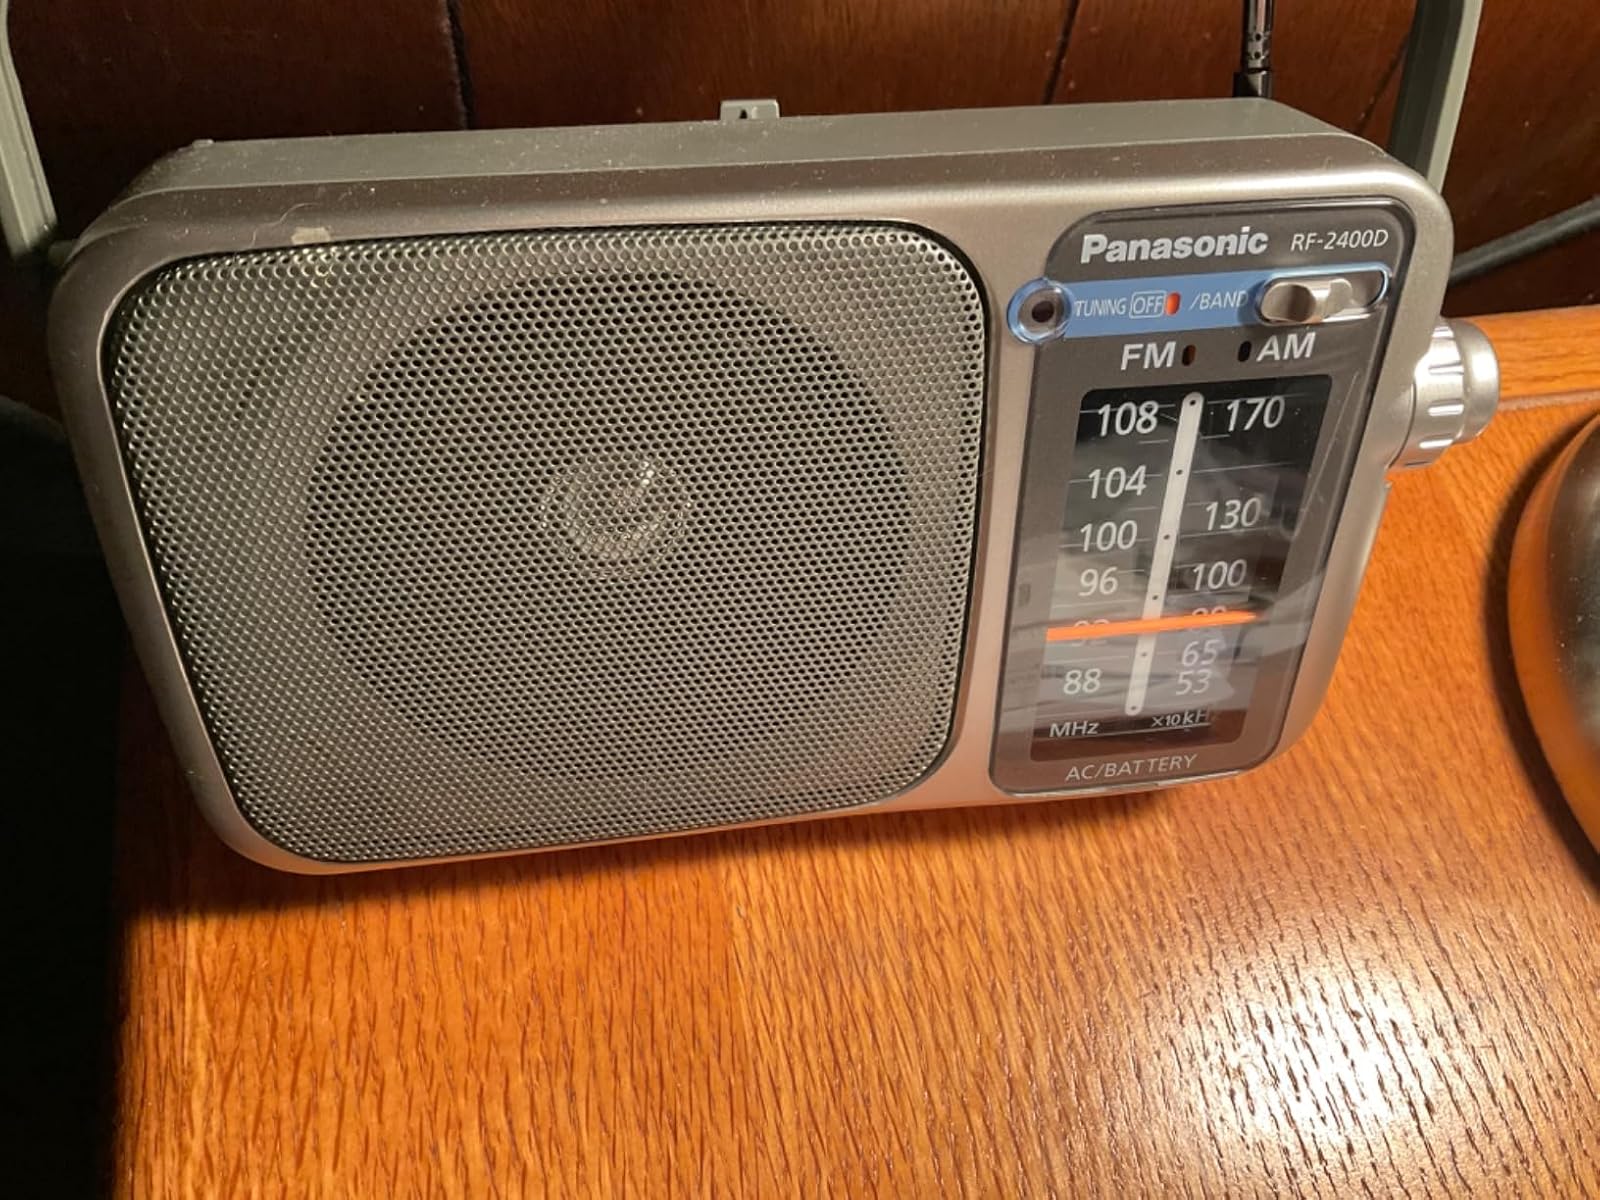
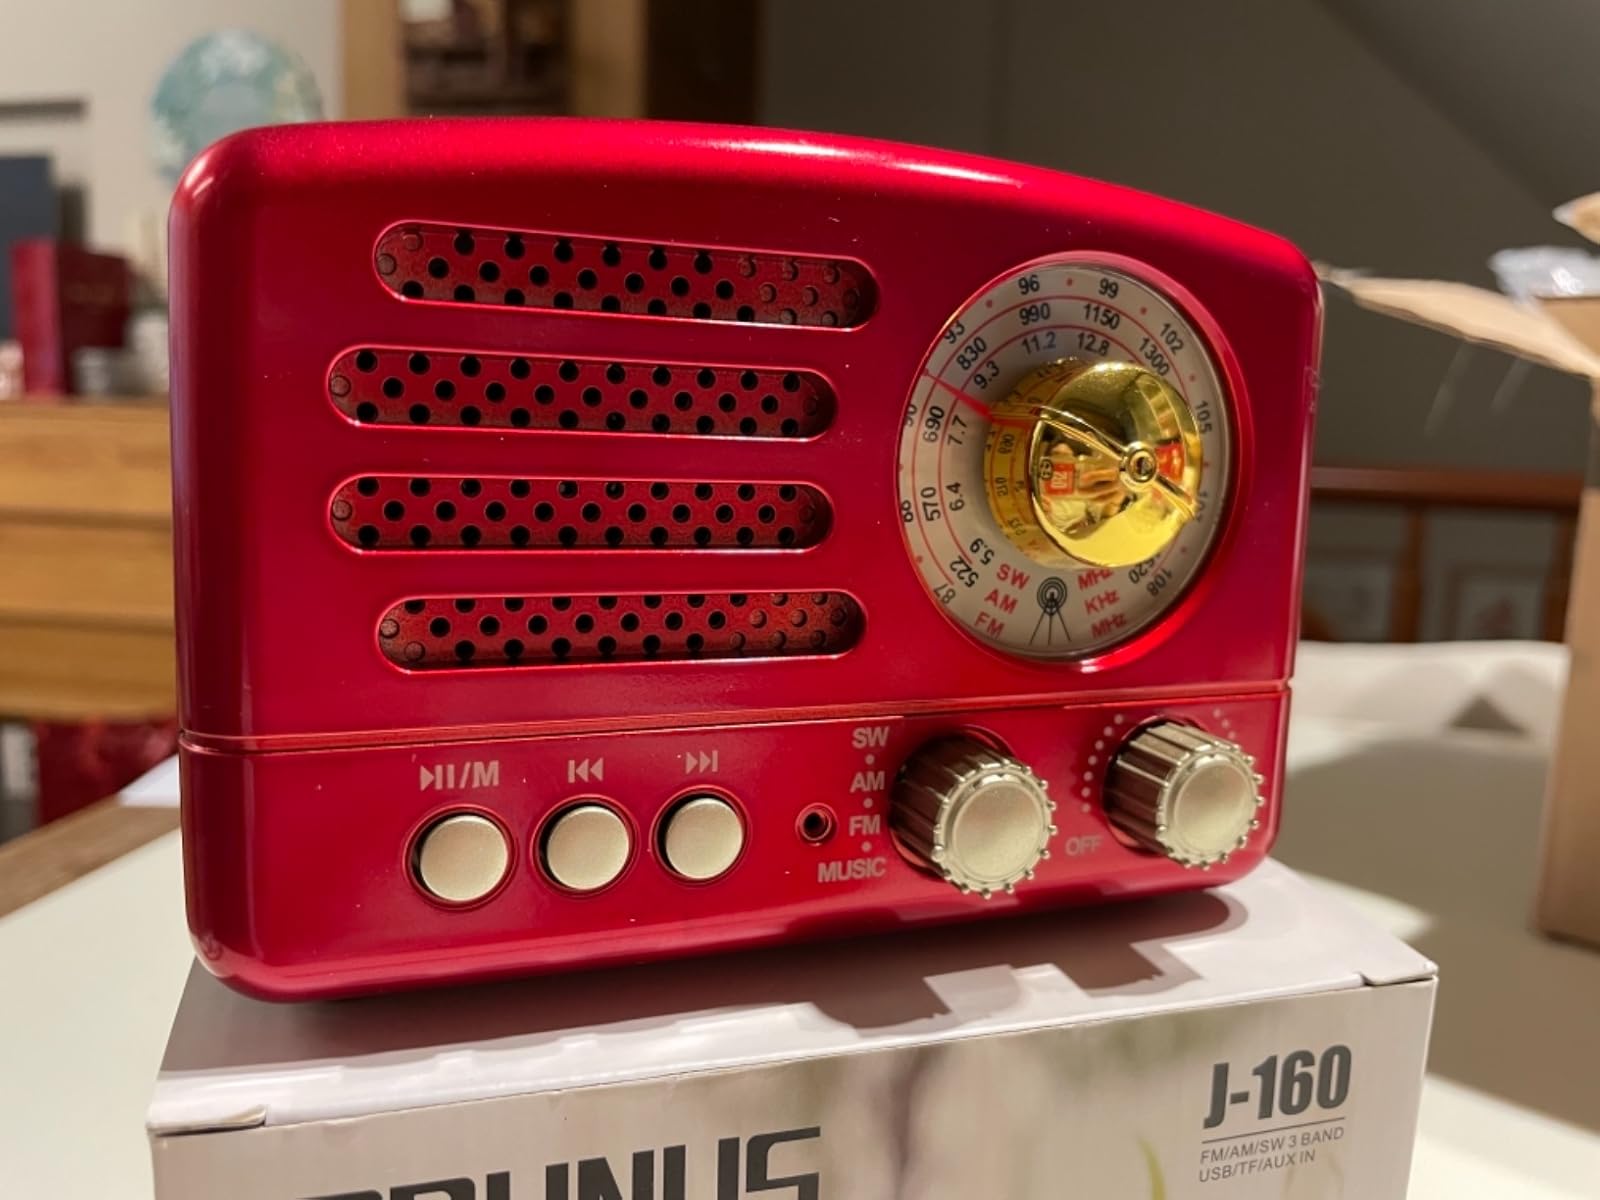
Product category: radio
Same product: no